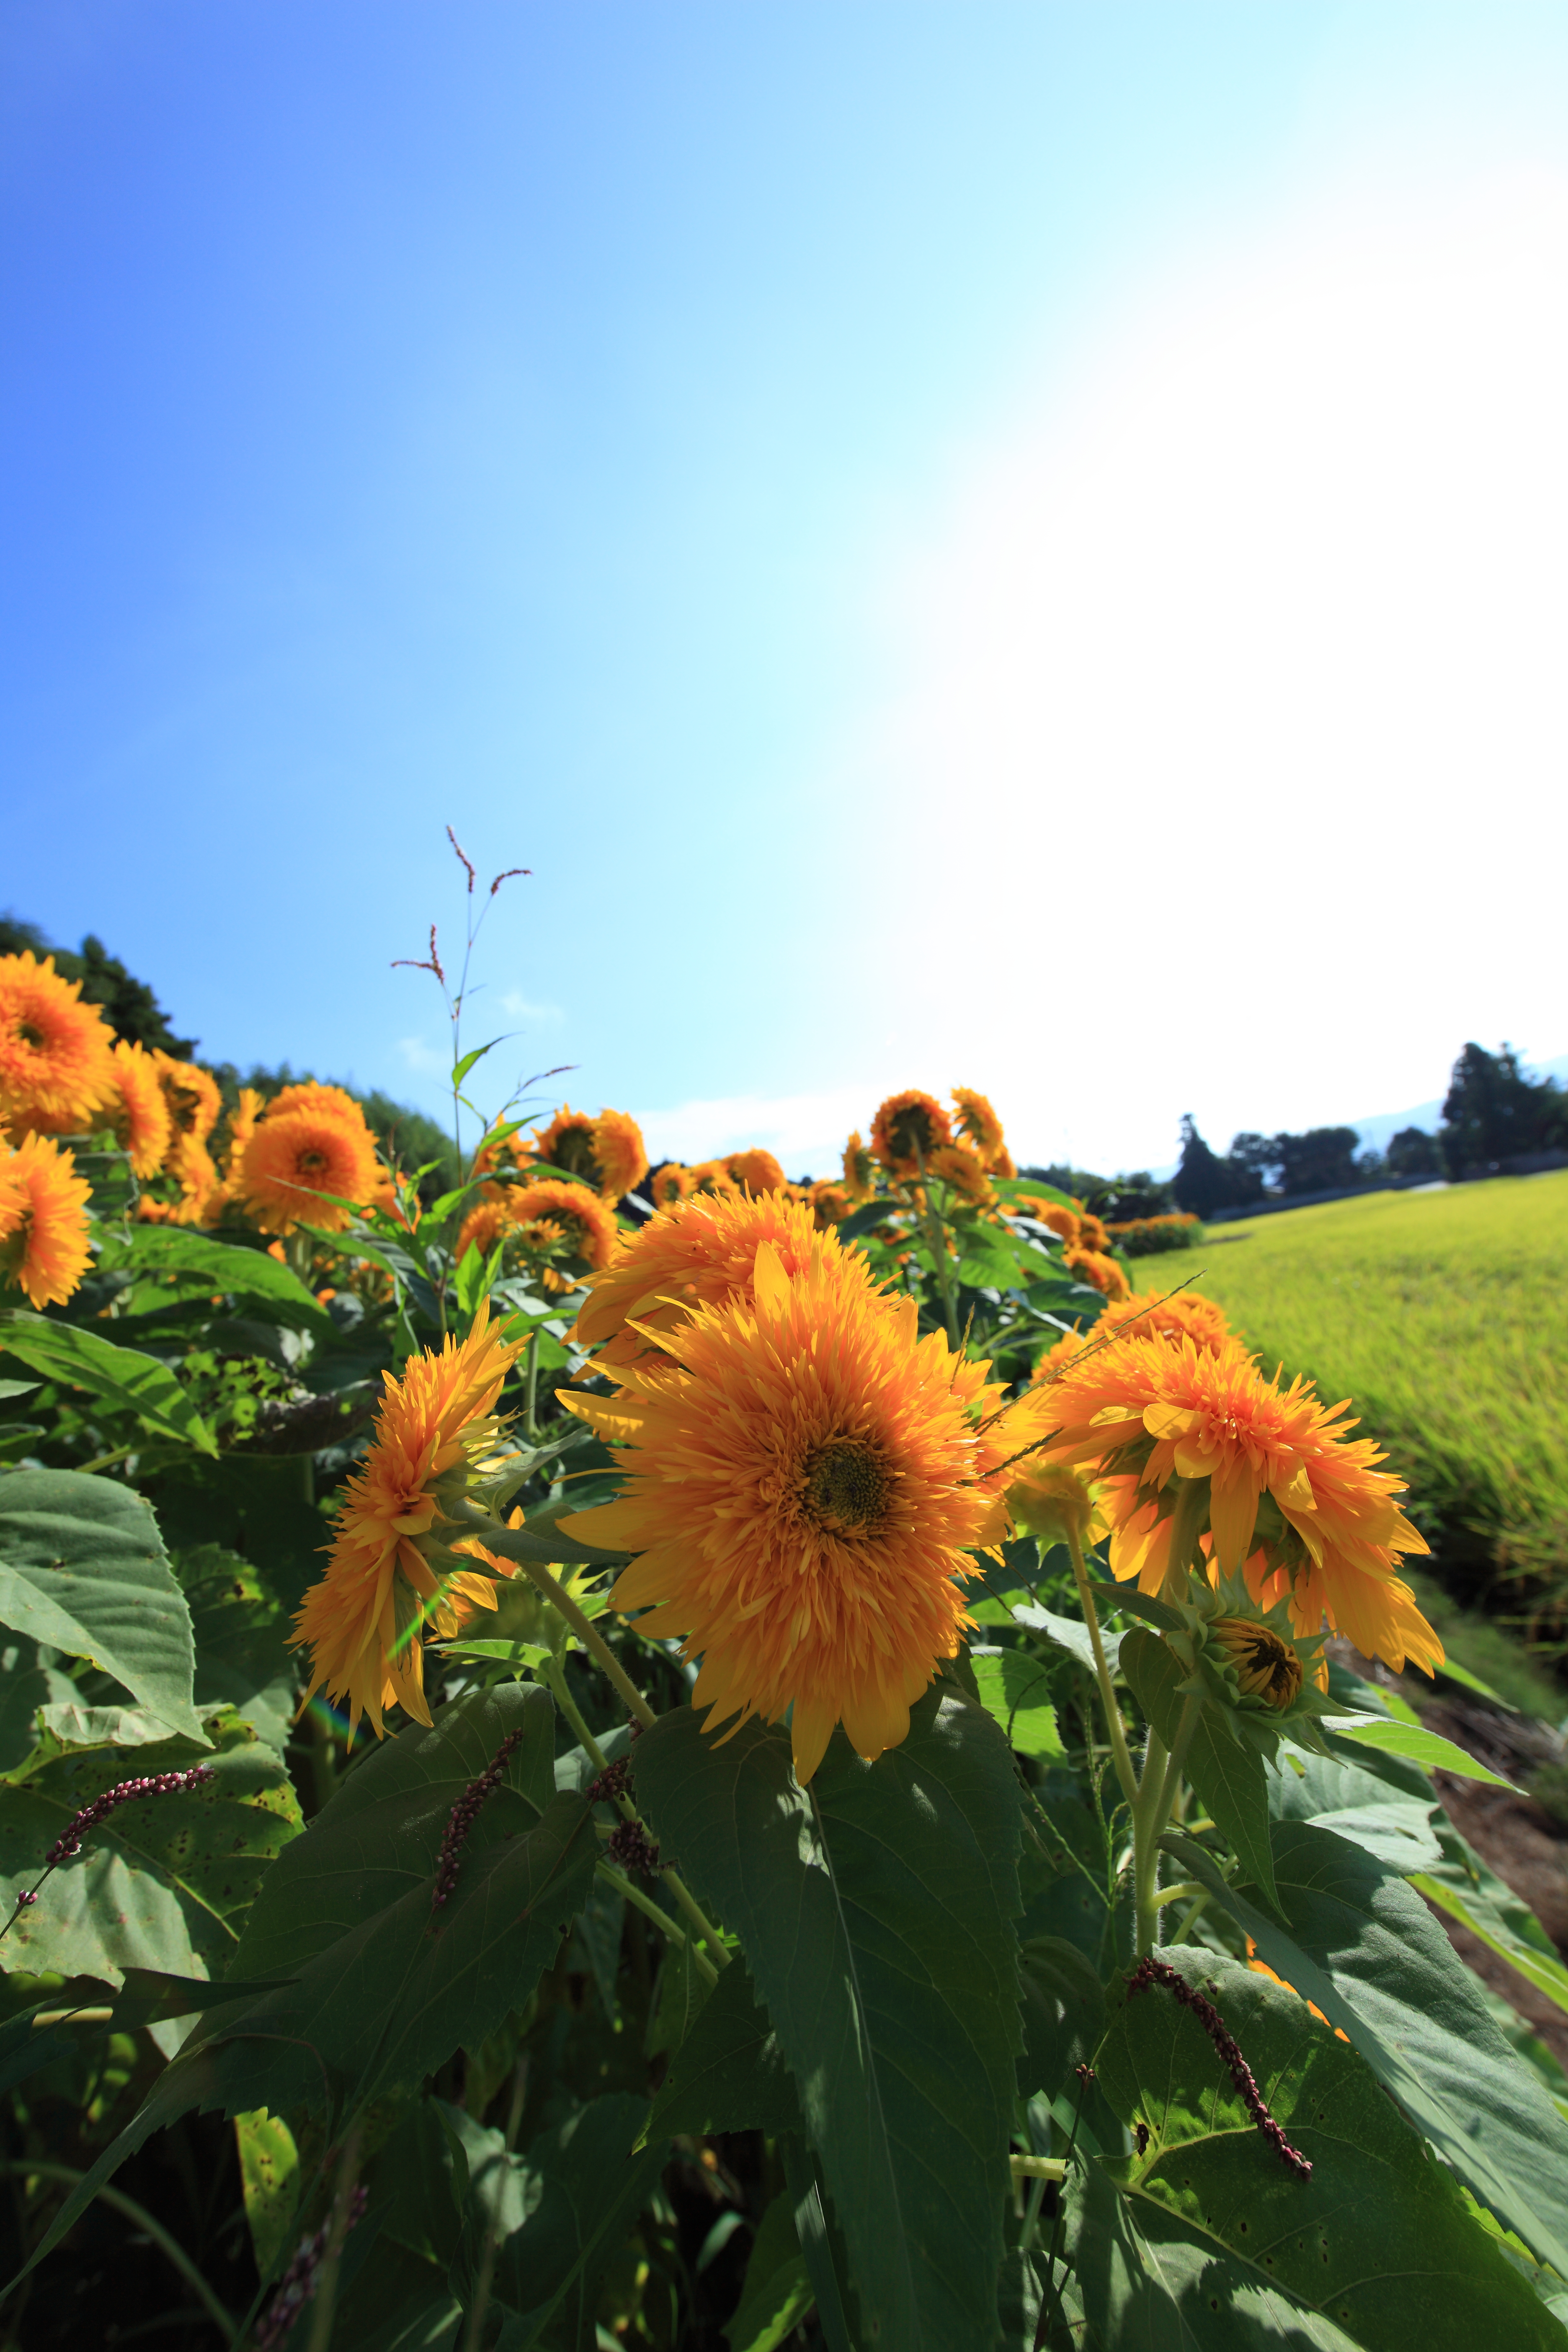
plant, sky, field, meadow, prairie, flower, high, botany, flora, sunflower, helianthus, 5d, hires, markii, hi, res, resolution, flowering plant, daisy family, asterales, land plant